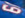
Number: 6